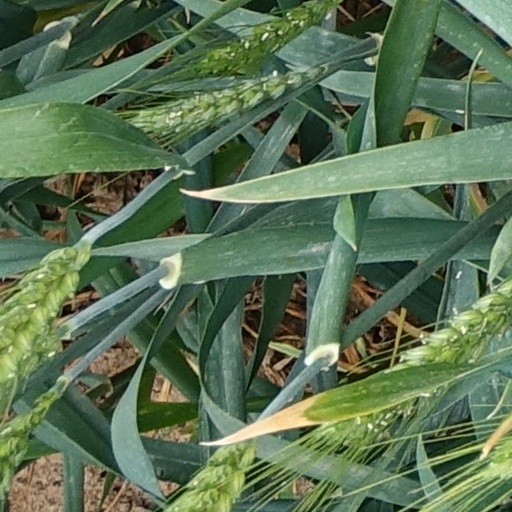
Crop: wheat